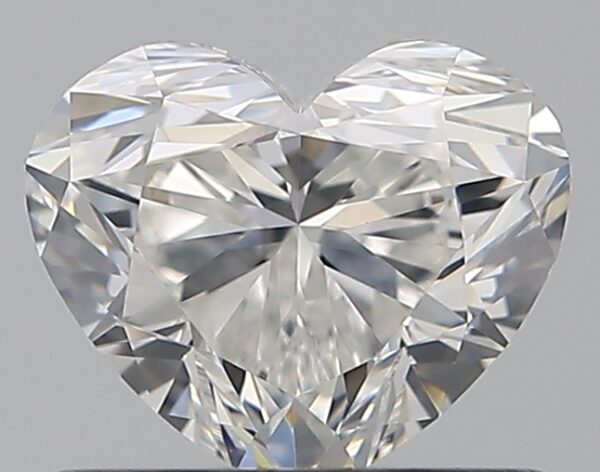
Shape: heart
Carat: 0.7
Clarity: VS1
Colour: D
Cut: EX
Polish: EX
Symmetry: EX
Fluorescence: VS
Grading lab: GIA
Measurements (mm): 5.12 x 6.1 x 3.6